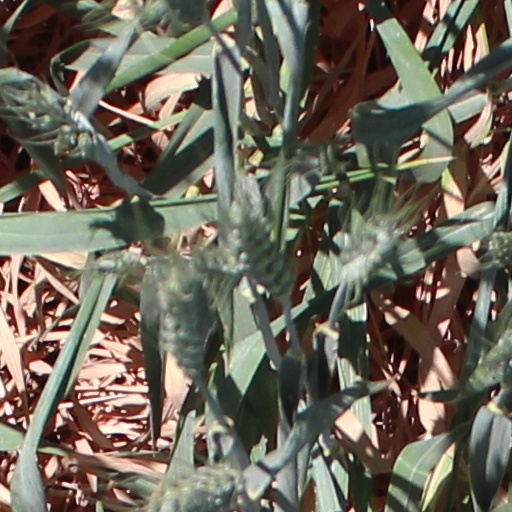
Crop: wheat